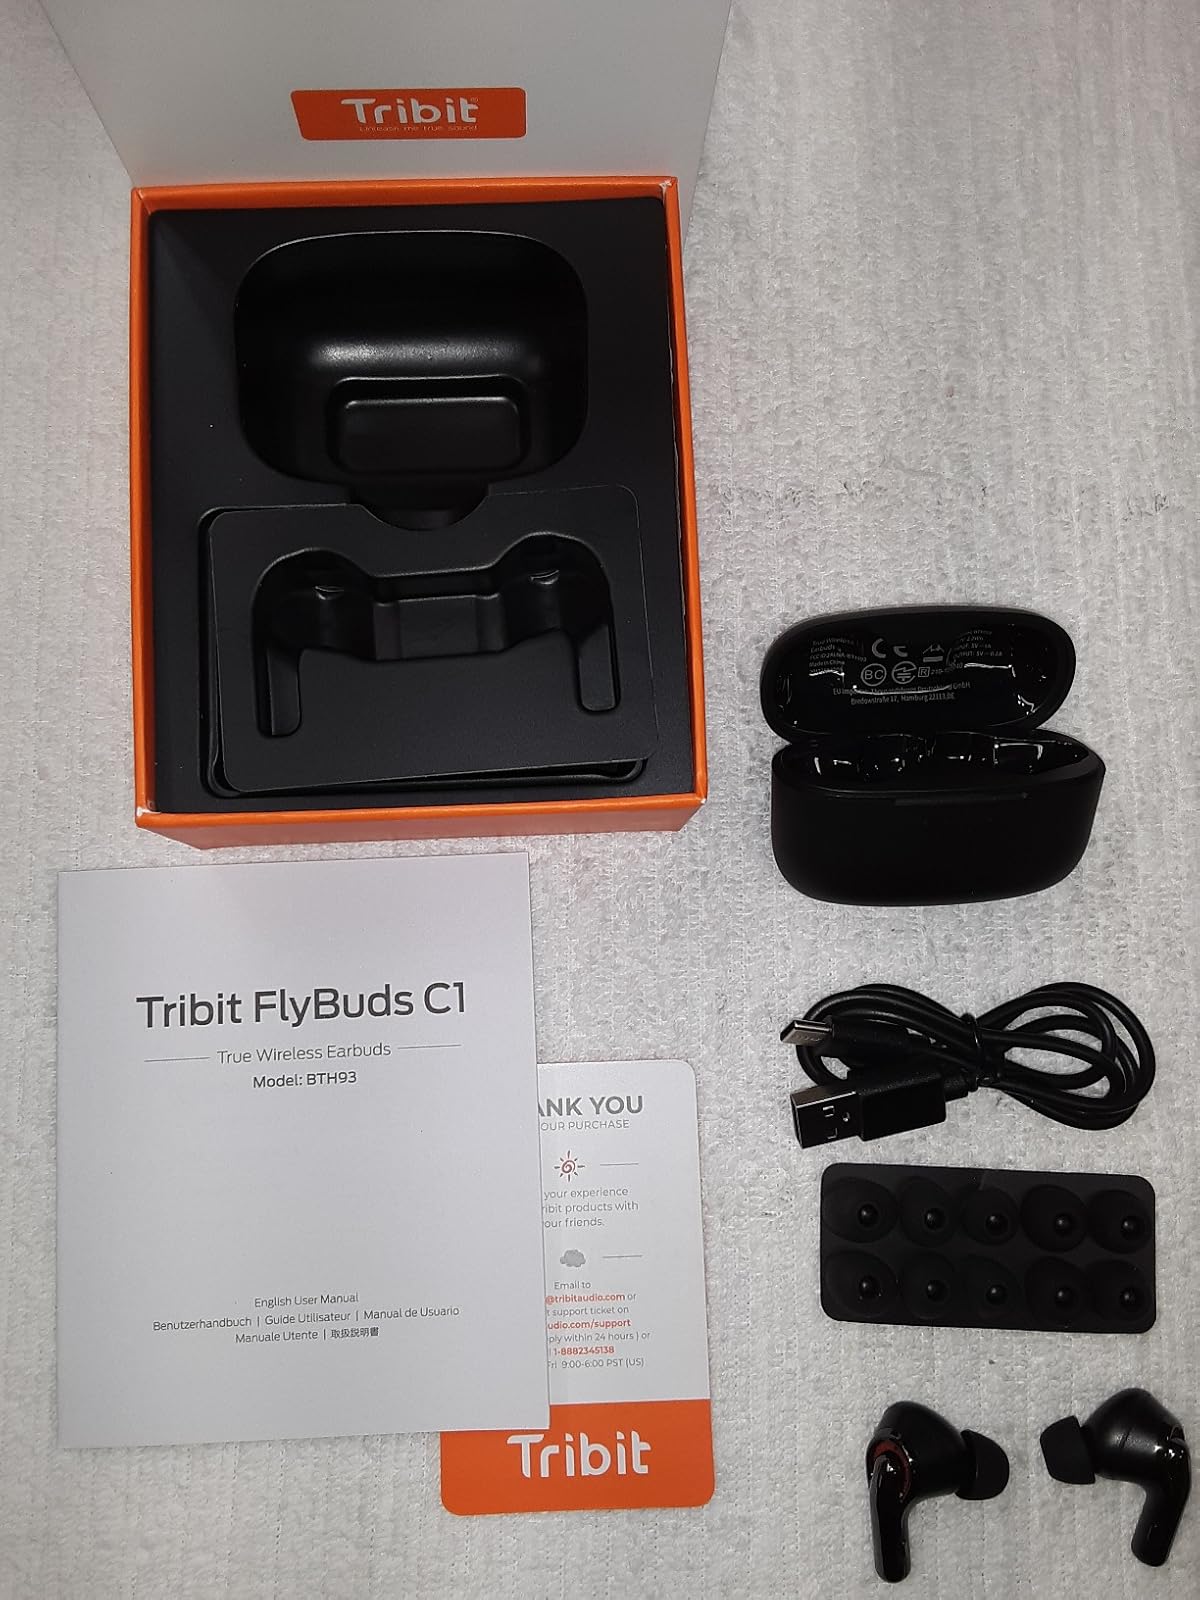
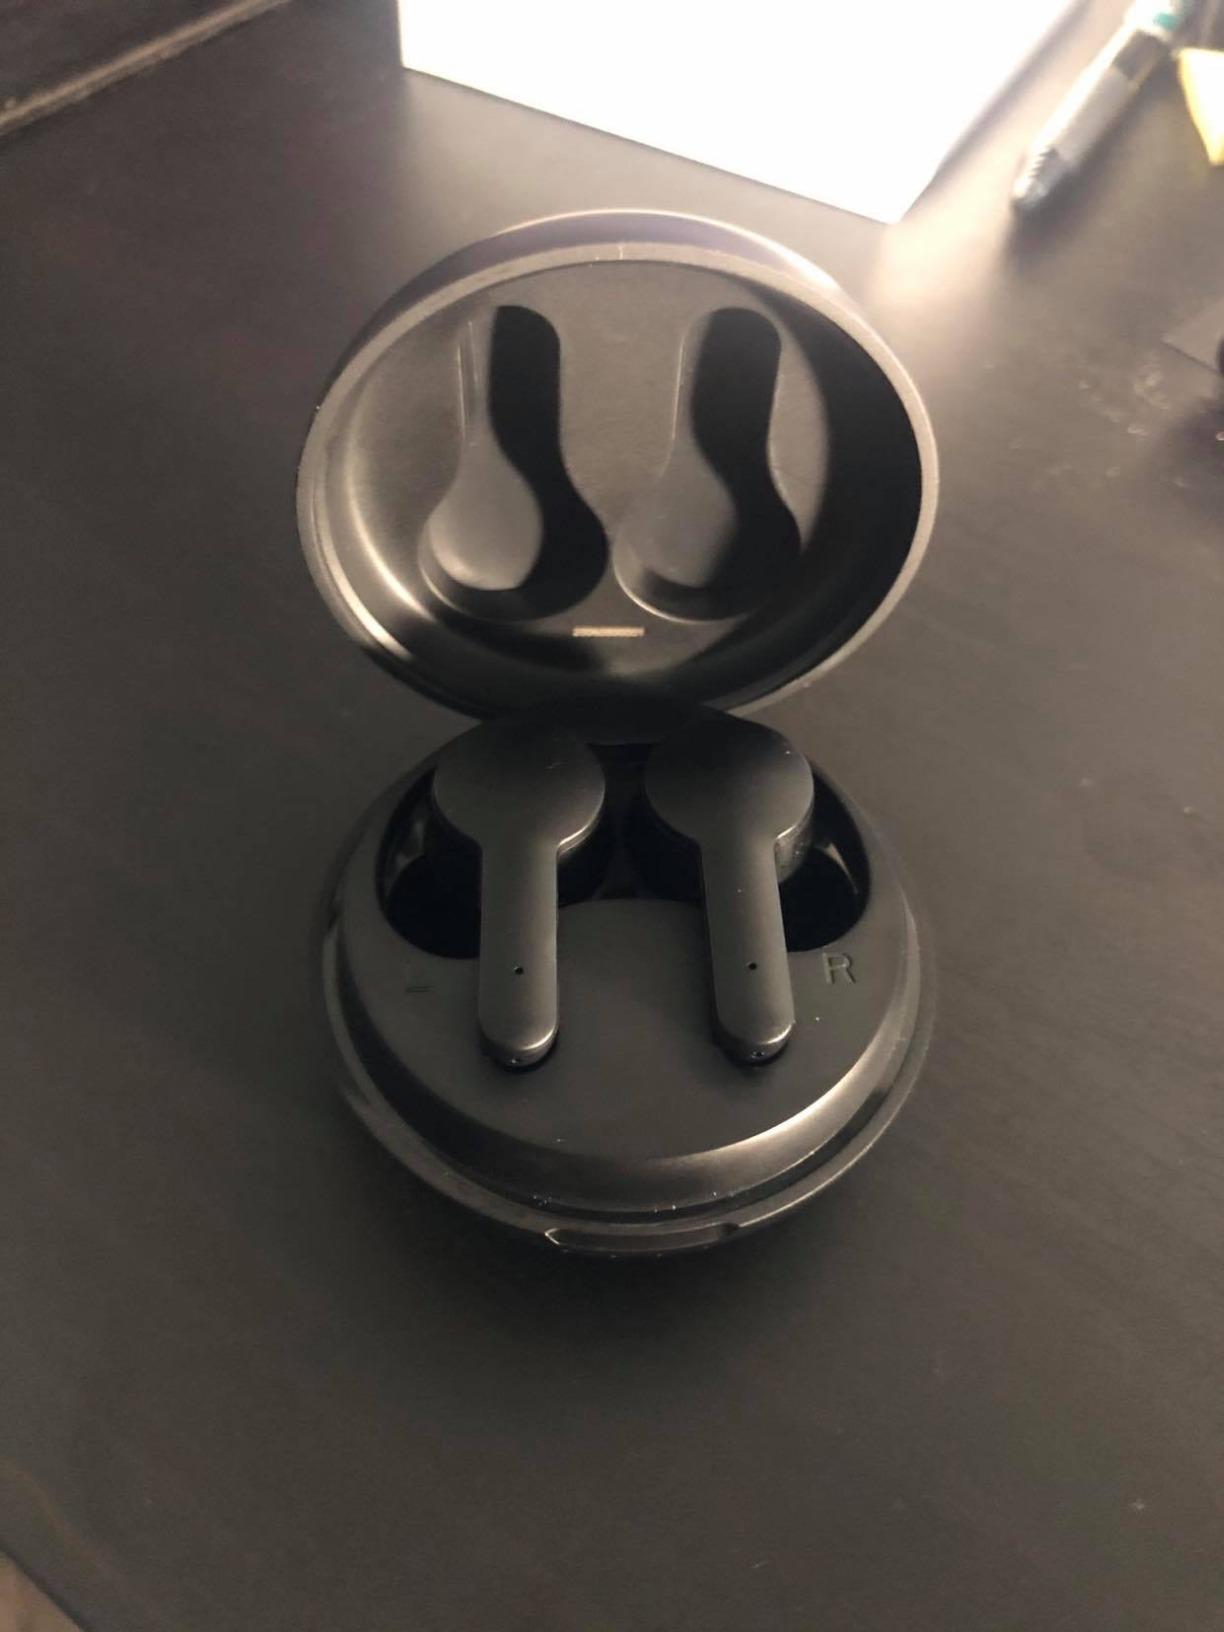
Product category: earbuds
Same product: no